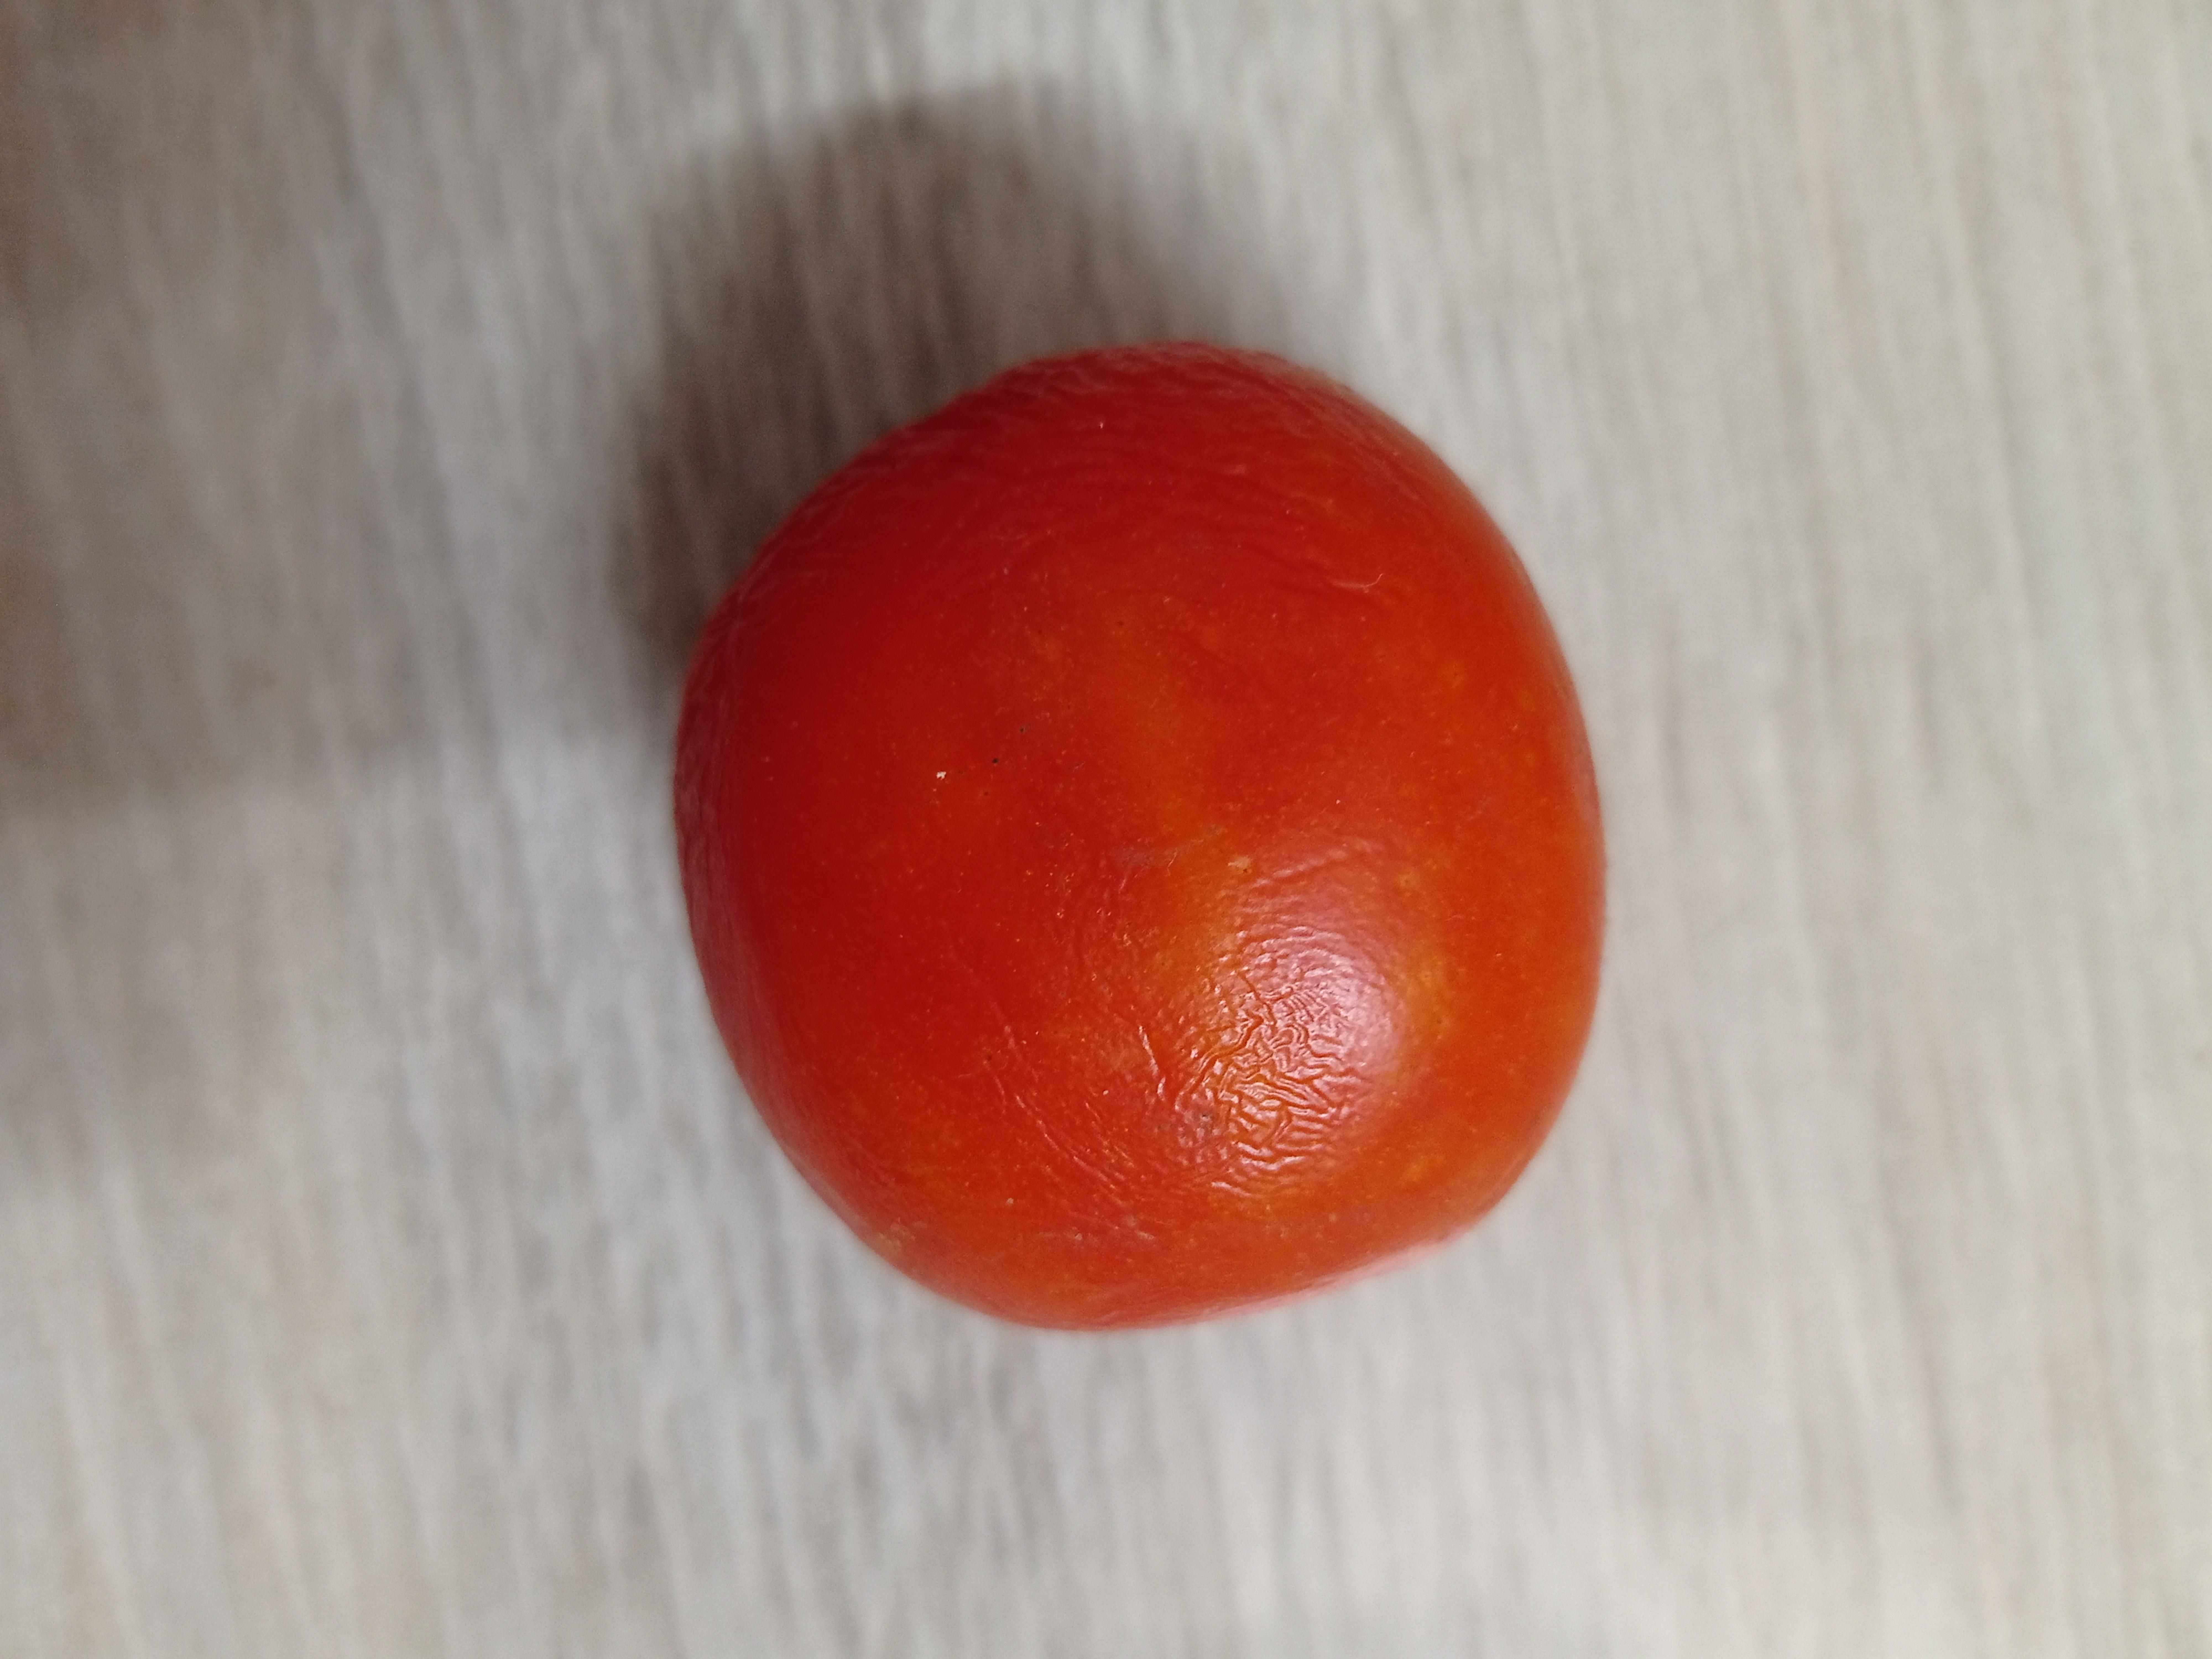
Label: Fresh